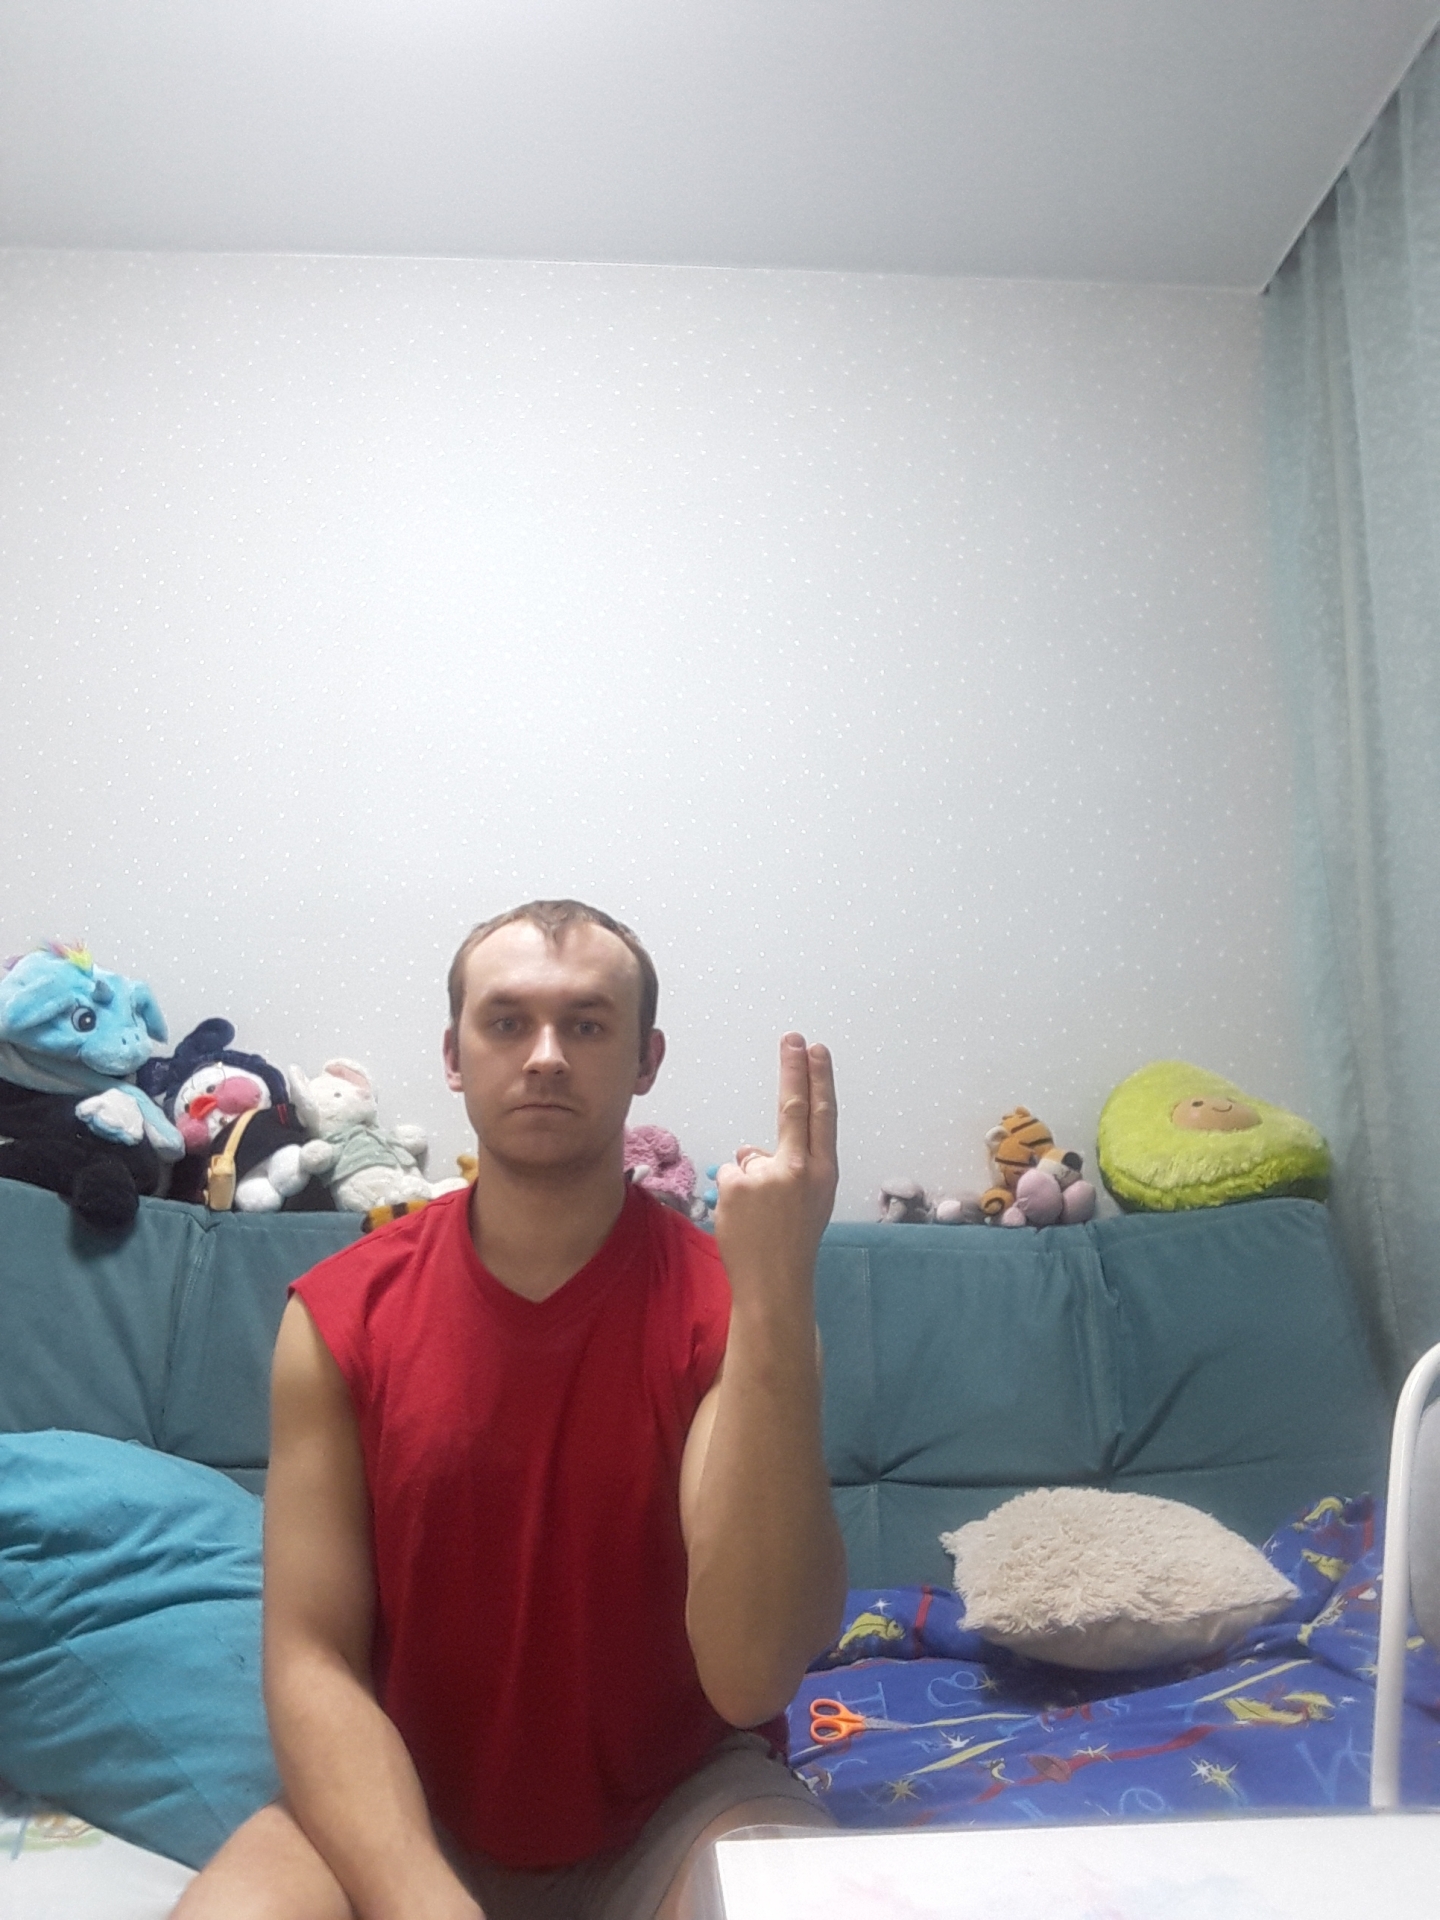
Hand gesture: two_up_inverted